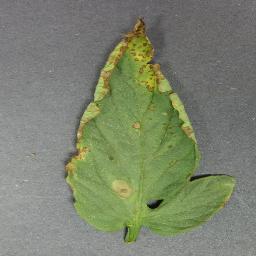
Label: Tomato___Bacterial_spot